Foreign relations of East Germany

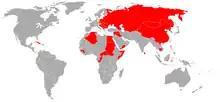
Recognition of the GDR in 1970

The Foreign policy of East Germany was characterized by the close ties of East Germany ("German Democratic Republic", GDR) to the Eastern Bloc. During its existence, the most important partner was the Soviet Union (USSR), which acted as a protecting power and most important trade and economic partner, which is why the GDR was often called a satellite state. The GDR remained closely linked to the other socialist states through organizations such as the Warsaw Pact and Comecon. While the GDR was relatively isolated outside the communist world in the first two decades of its existence due to the Hallstein Doctrine of West Germany ("Federal Republic of Germany", FRG), a change took place in the 1970s with the rapprochement with West Germany under Chancellor Willy Brandt's new Ostpolitik. As a result, the GDR was able to gain international status and establish diplomatic relations with almost 130 countries. While the Marxist-Leninist state ideology played a major role in the foreign policy of the East German government (which was reflected in the close alignment with the socialist partner states and the support of anti-Western rebel movements in the Third World), it was however also influenced by their own economic and political interests. From the 1970s onwards, the GDR increasingly emancipated itself from the Soviet Union and pursued an independent policy towards West Germany, as loans from the West had become vital for the GDR's survival. In the 1980s, Erich Honecker refused to implement liberalizing reforms, which alienated the GDR from the USSR under Mikhail Gorbachev. After the revolutions of 1989, the Eastern Bloc collapsed and Germany was reunified, ending the period of an independent East German foreign policy.